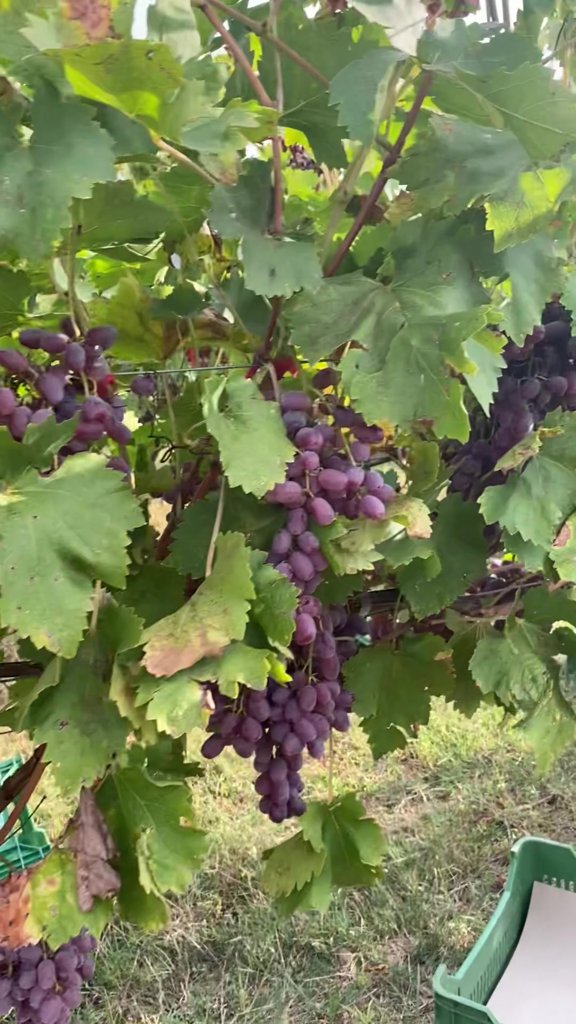
Berries visible: 179
Grape clusters: 6